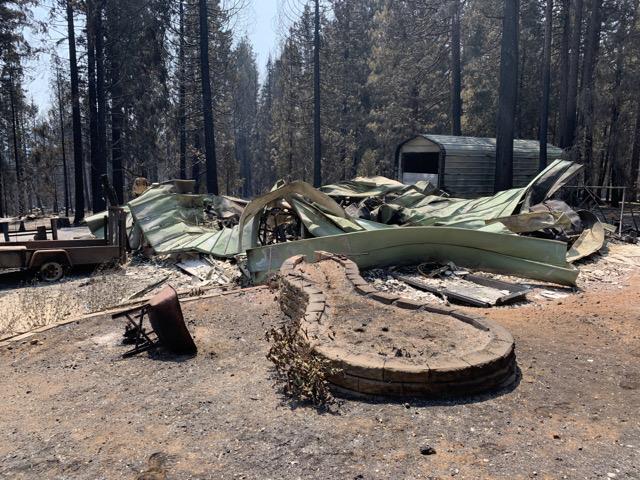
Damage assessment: destroyed